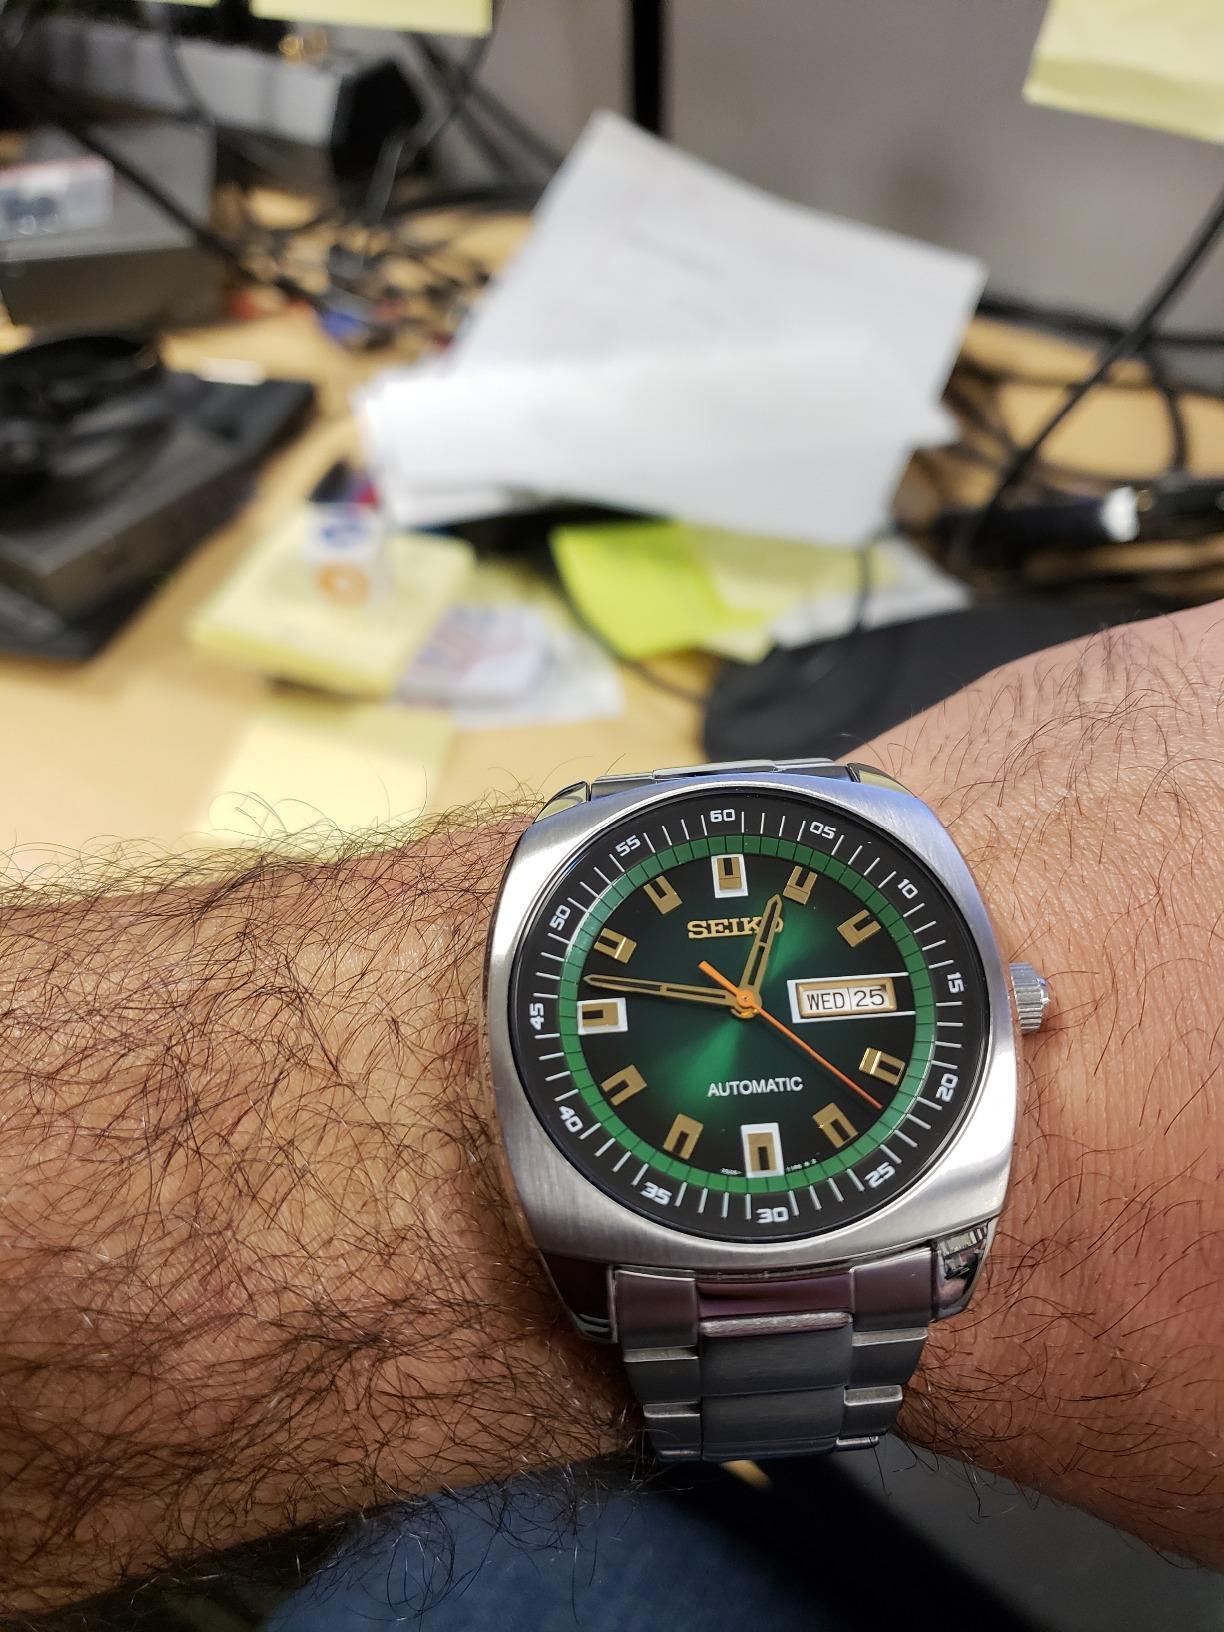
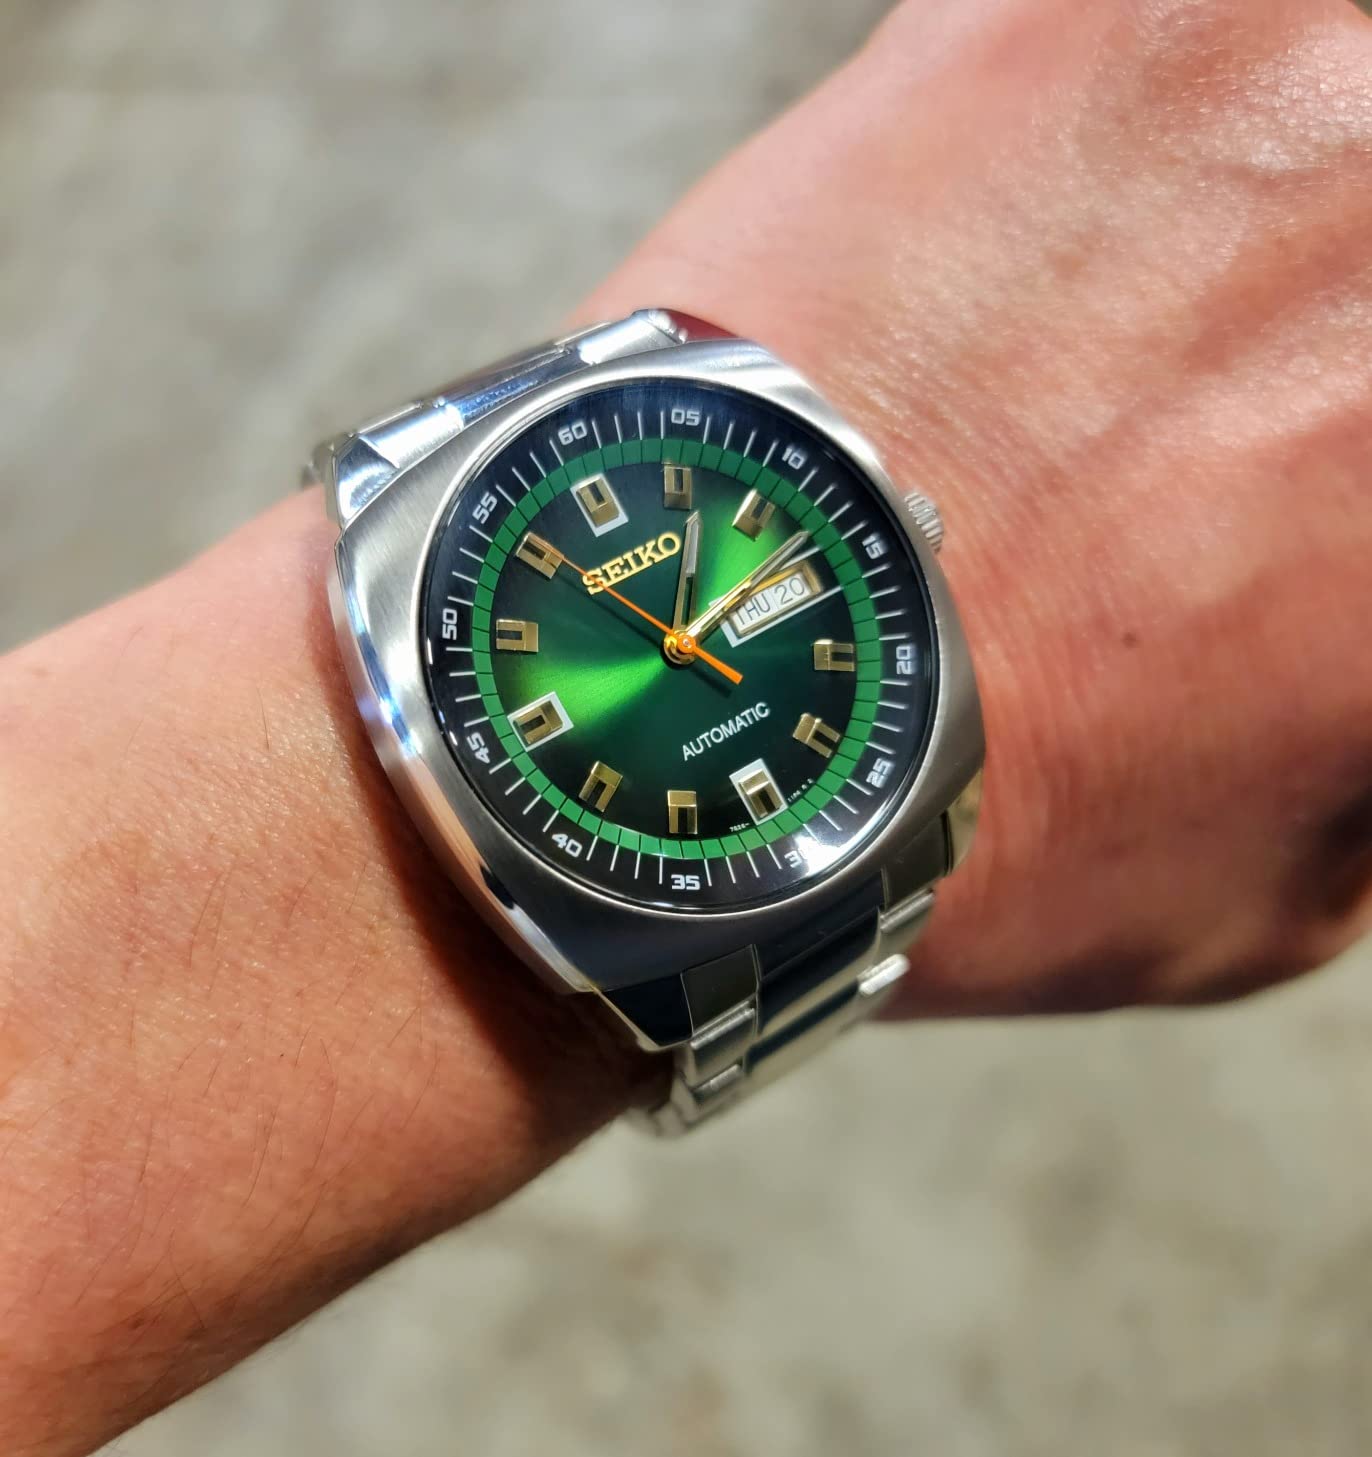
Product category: accessories_watch
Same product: yes